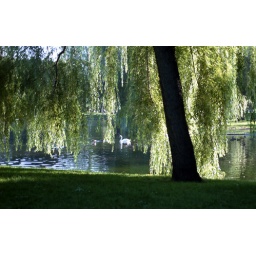
Leaning Weeping Willow tree framing swan on the pond in the Boston Public Garden. Boston, Massachusetts. 1989. scanned negative